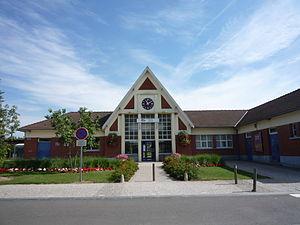
Gare d'Orchies, Nord, Nord-Pas-de-Calais, France.
La gare d'Orchies est une gare ferroviaire française des lignes de Fives à Hirson, de Pont-de-la-Deûle à Bachy - Mouchin et de Somain à Halluin. Elle est située sur le territoire de la commune d’Orchies dans le département du Nord, en région Hauts-de-France.
"Orchies est une commune française située dans le département du Nord, en région Hauts-de-France. Ses habitants sont appelés les ""Orchésiens"".